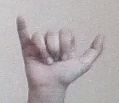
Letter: ya